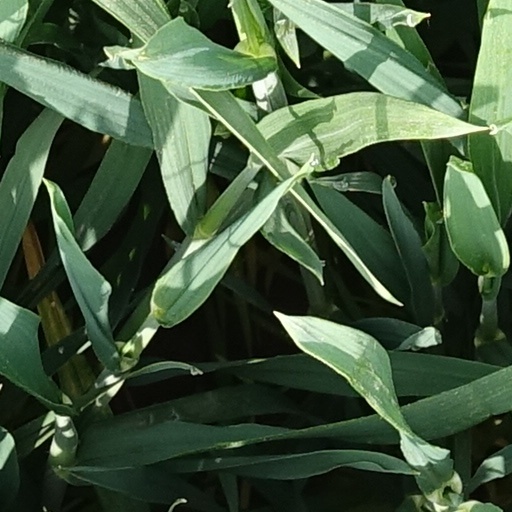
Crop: wheat